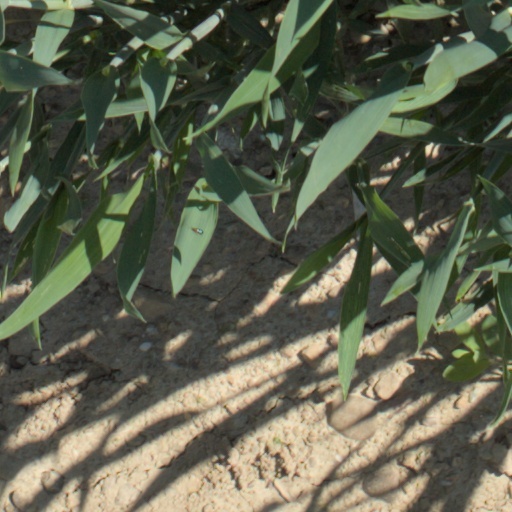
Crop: wheat